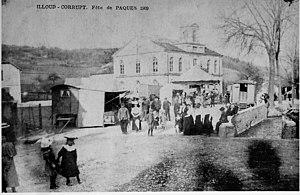
par une vue du début du XXe siècle.
Illoud est une commune française située dans le département de la Haute-Marne, en région Grand Est.